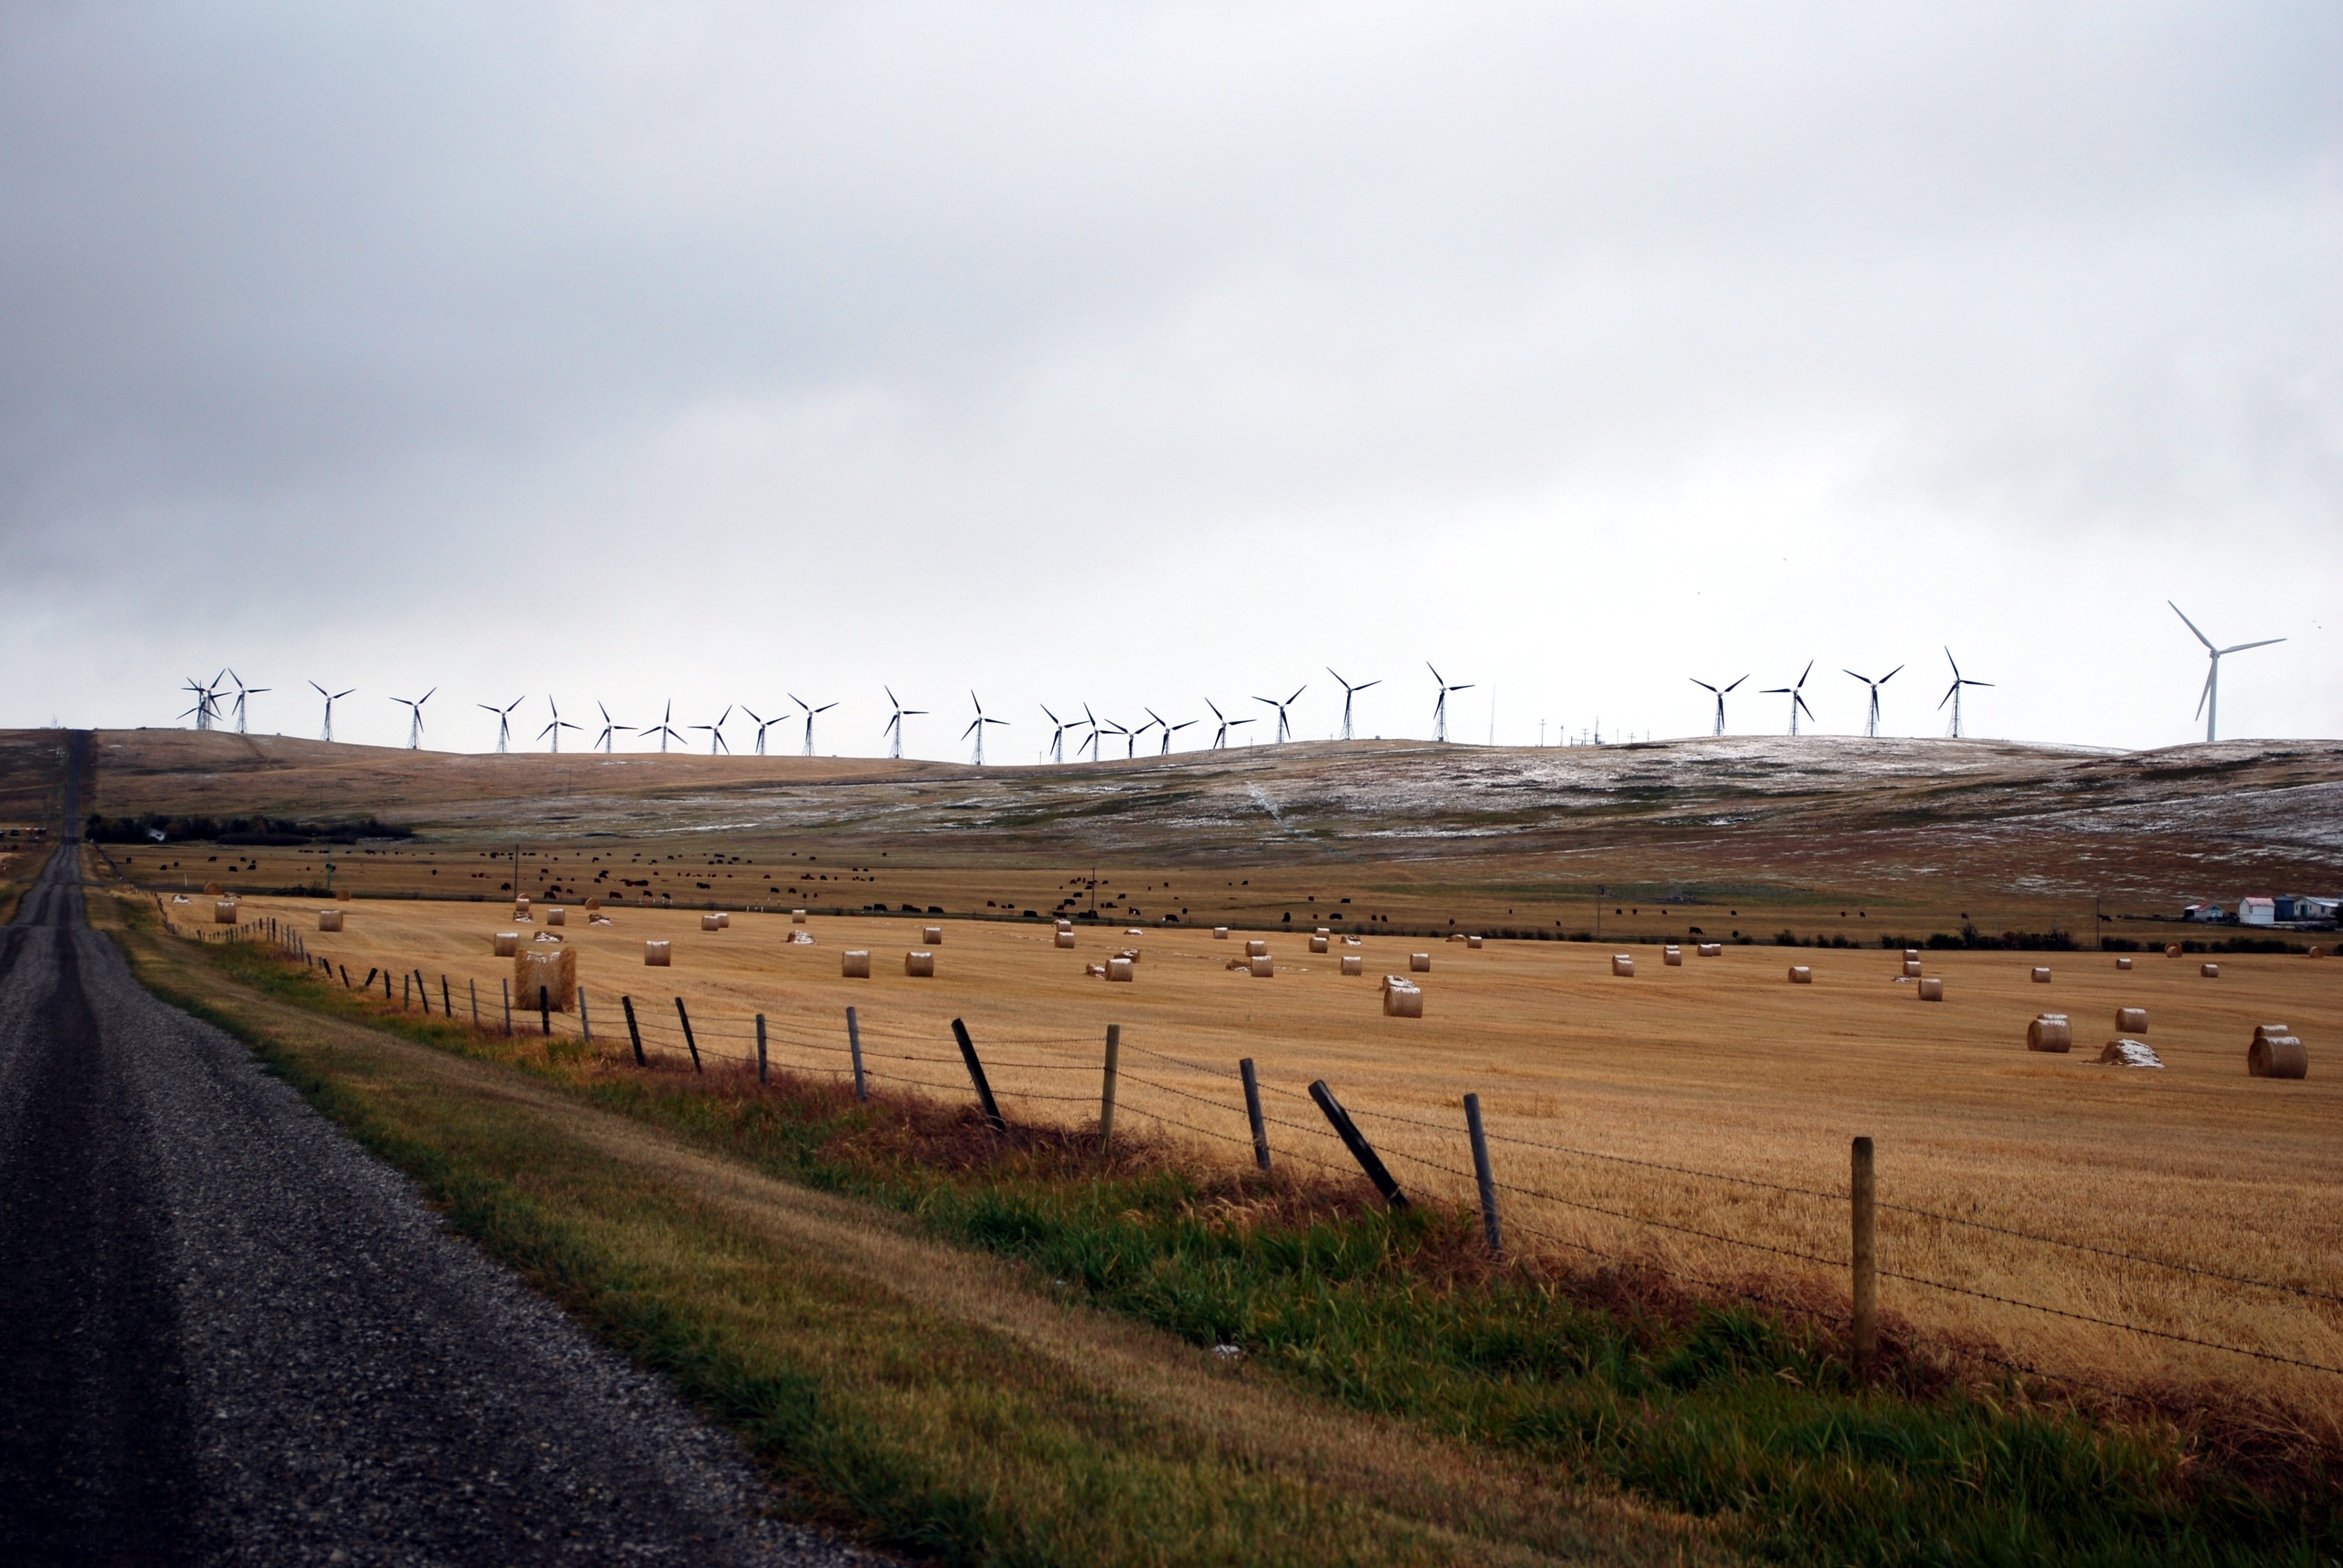
landscape, nature, grass, horizon, cloud, sky, road, field, farm, prairie, countryside, morning, hill, wind, land, country, golden, harvest, soil, agriculture, plain, turbine, farmland, energy, power, rural area, wind turbines, natural environment